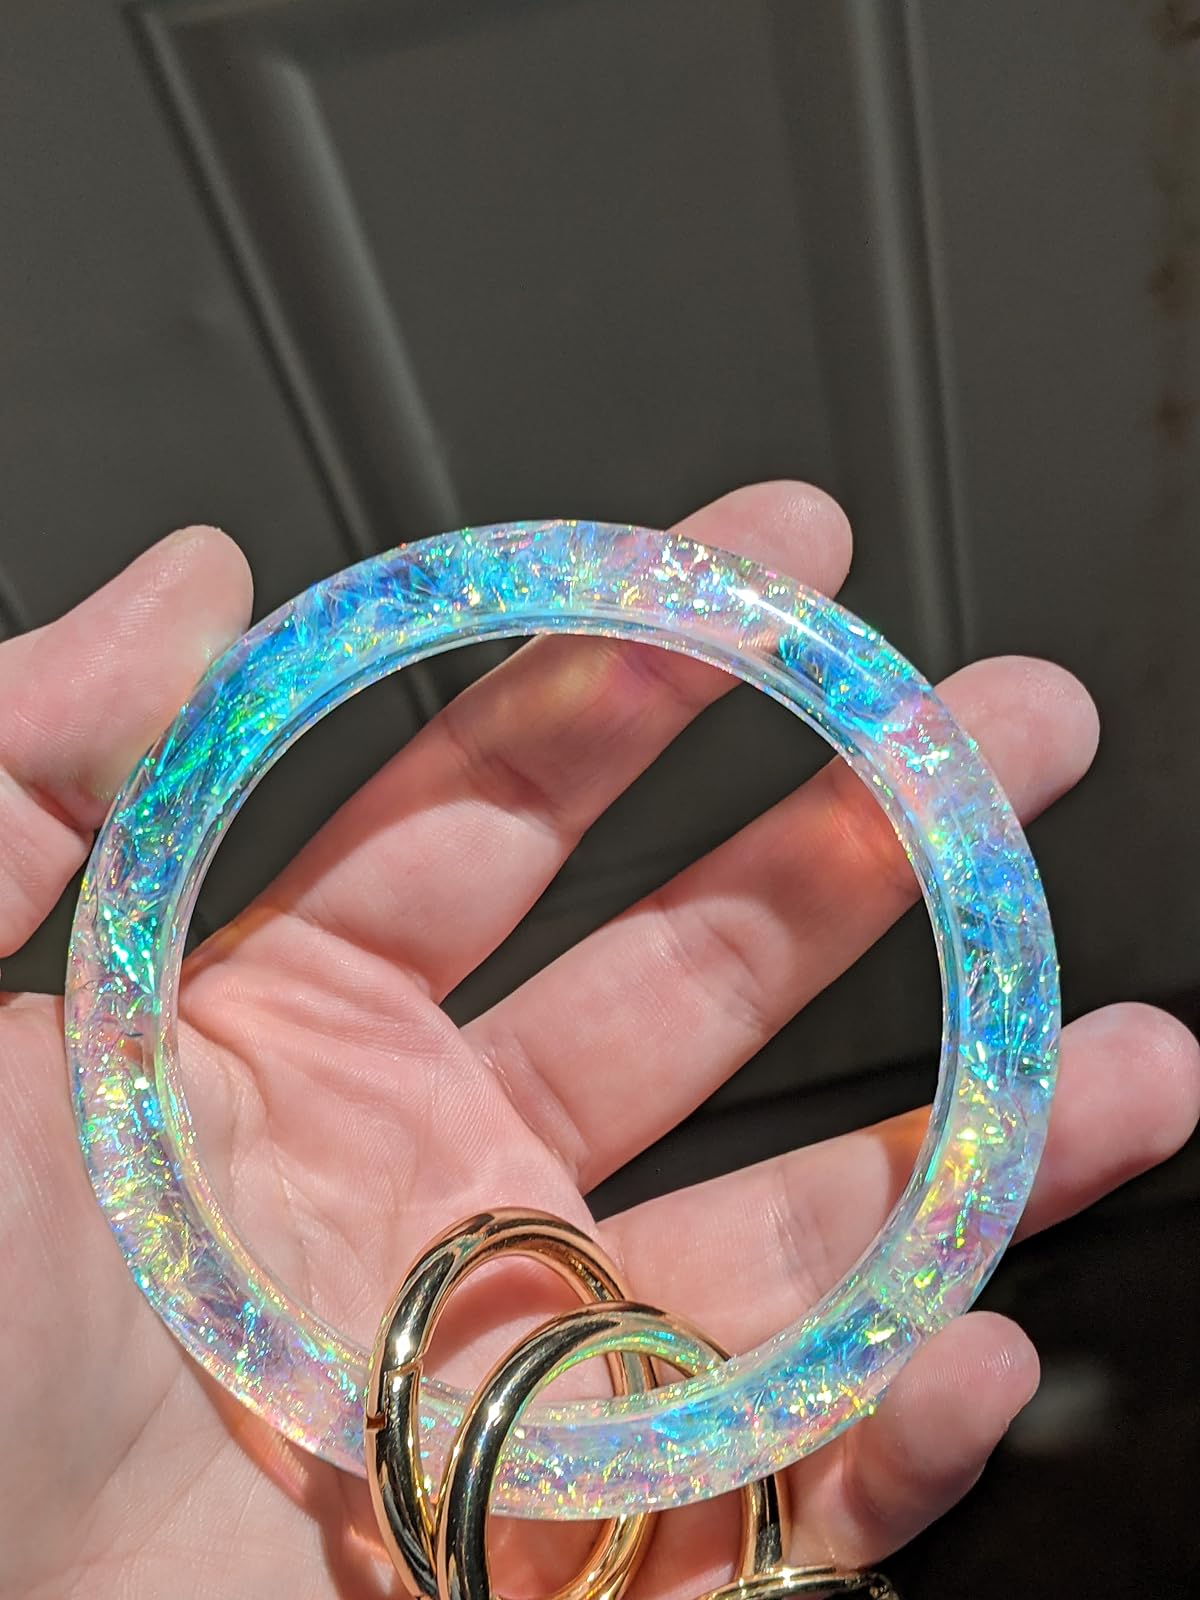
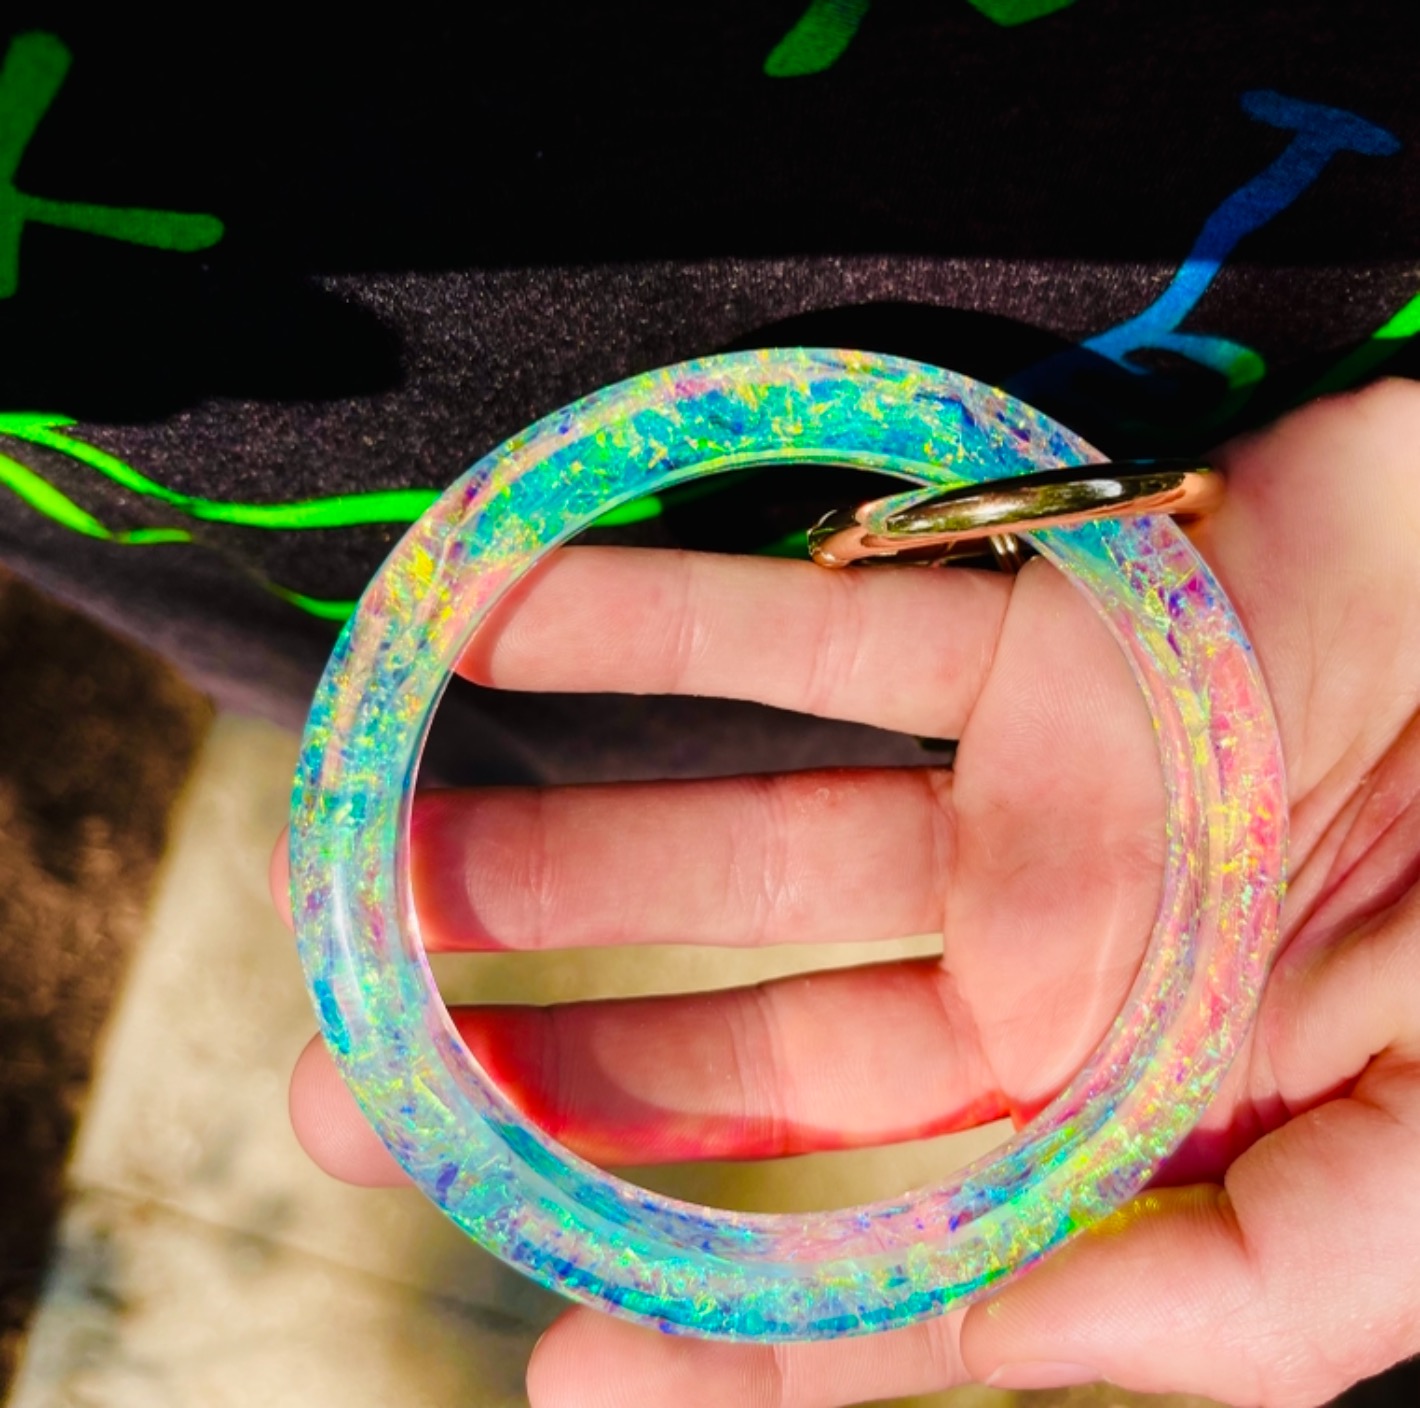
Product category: accessories_keychain
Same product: yes